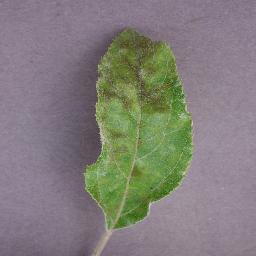
Label: Apple___Apple_scab